Fabrice Jeandesboz

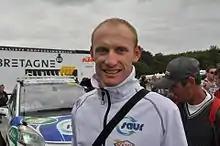
Jeandesboz at the 2011 GP Ouest-France

Fabrice Jeandesboz (born 4 December 1984) is a French former road and track cyclist, who competed professionally between 2009 and 2017 for the and teams.